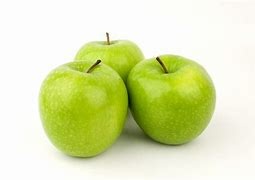
Label: apple